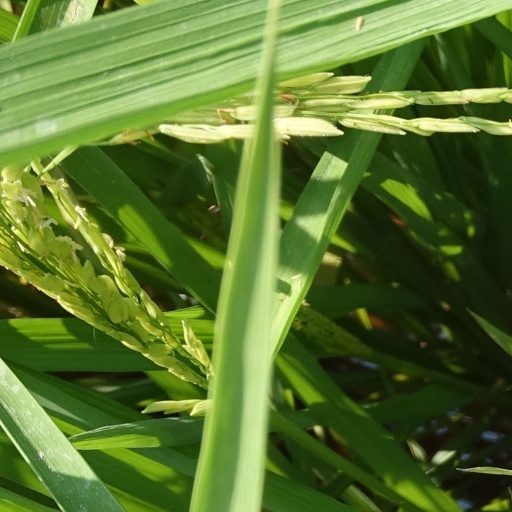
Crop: rice